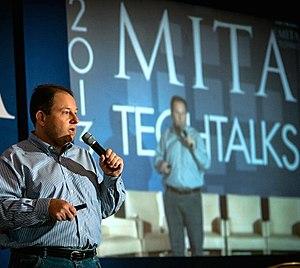
Wendell Brown est informaticien, entrepreneur et inventeur. Cet américain est surtout connu pour ses innovations dans les télécommunications, la technologie Internet, la cyber sécurité, le développement d’applications pour smartphone, et l’Internet des objets. Brown a créé plusieurs entreprises de technologie, notamment Teleo, LiveOps et eVoice.